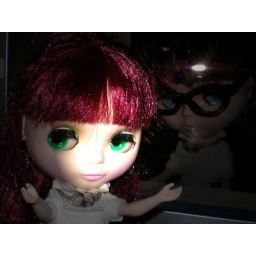
Sherry's green eyes posed against my computer screen with her glasses and blue eyes in back